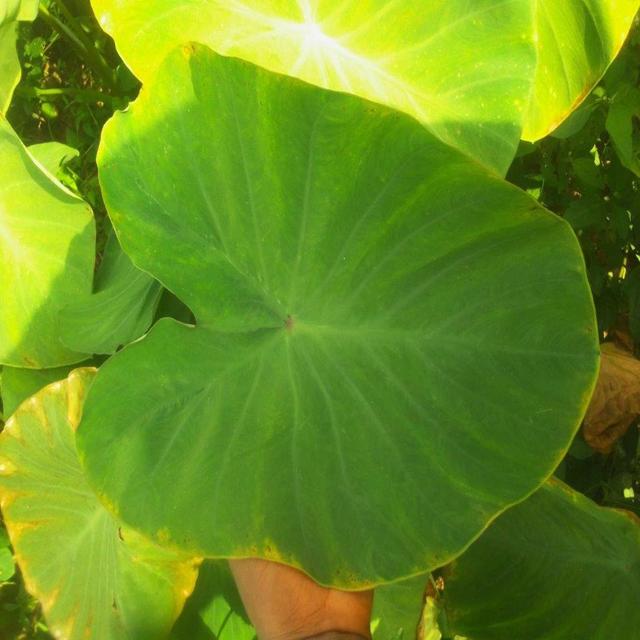
Label: Healthy